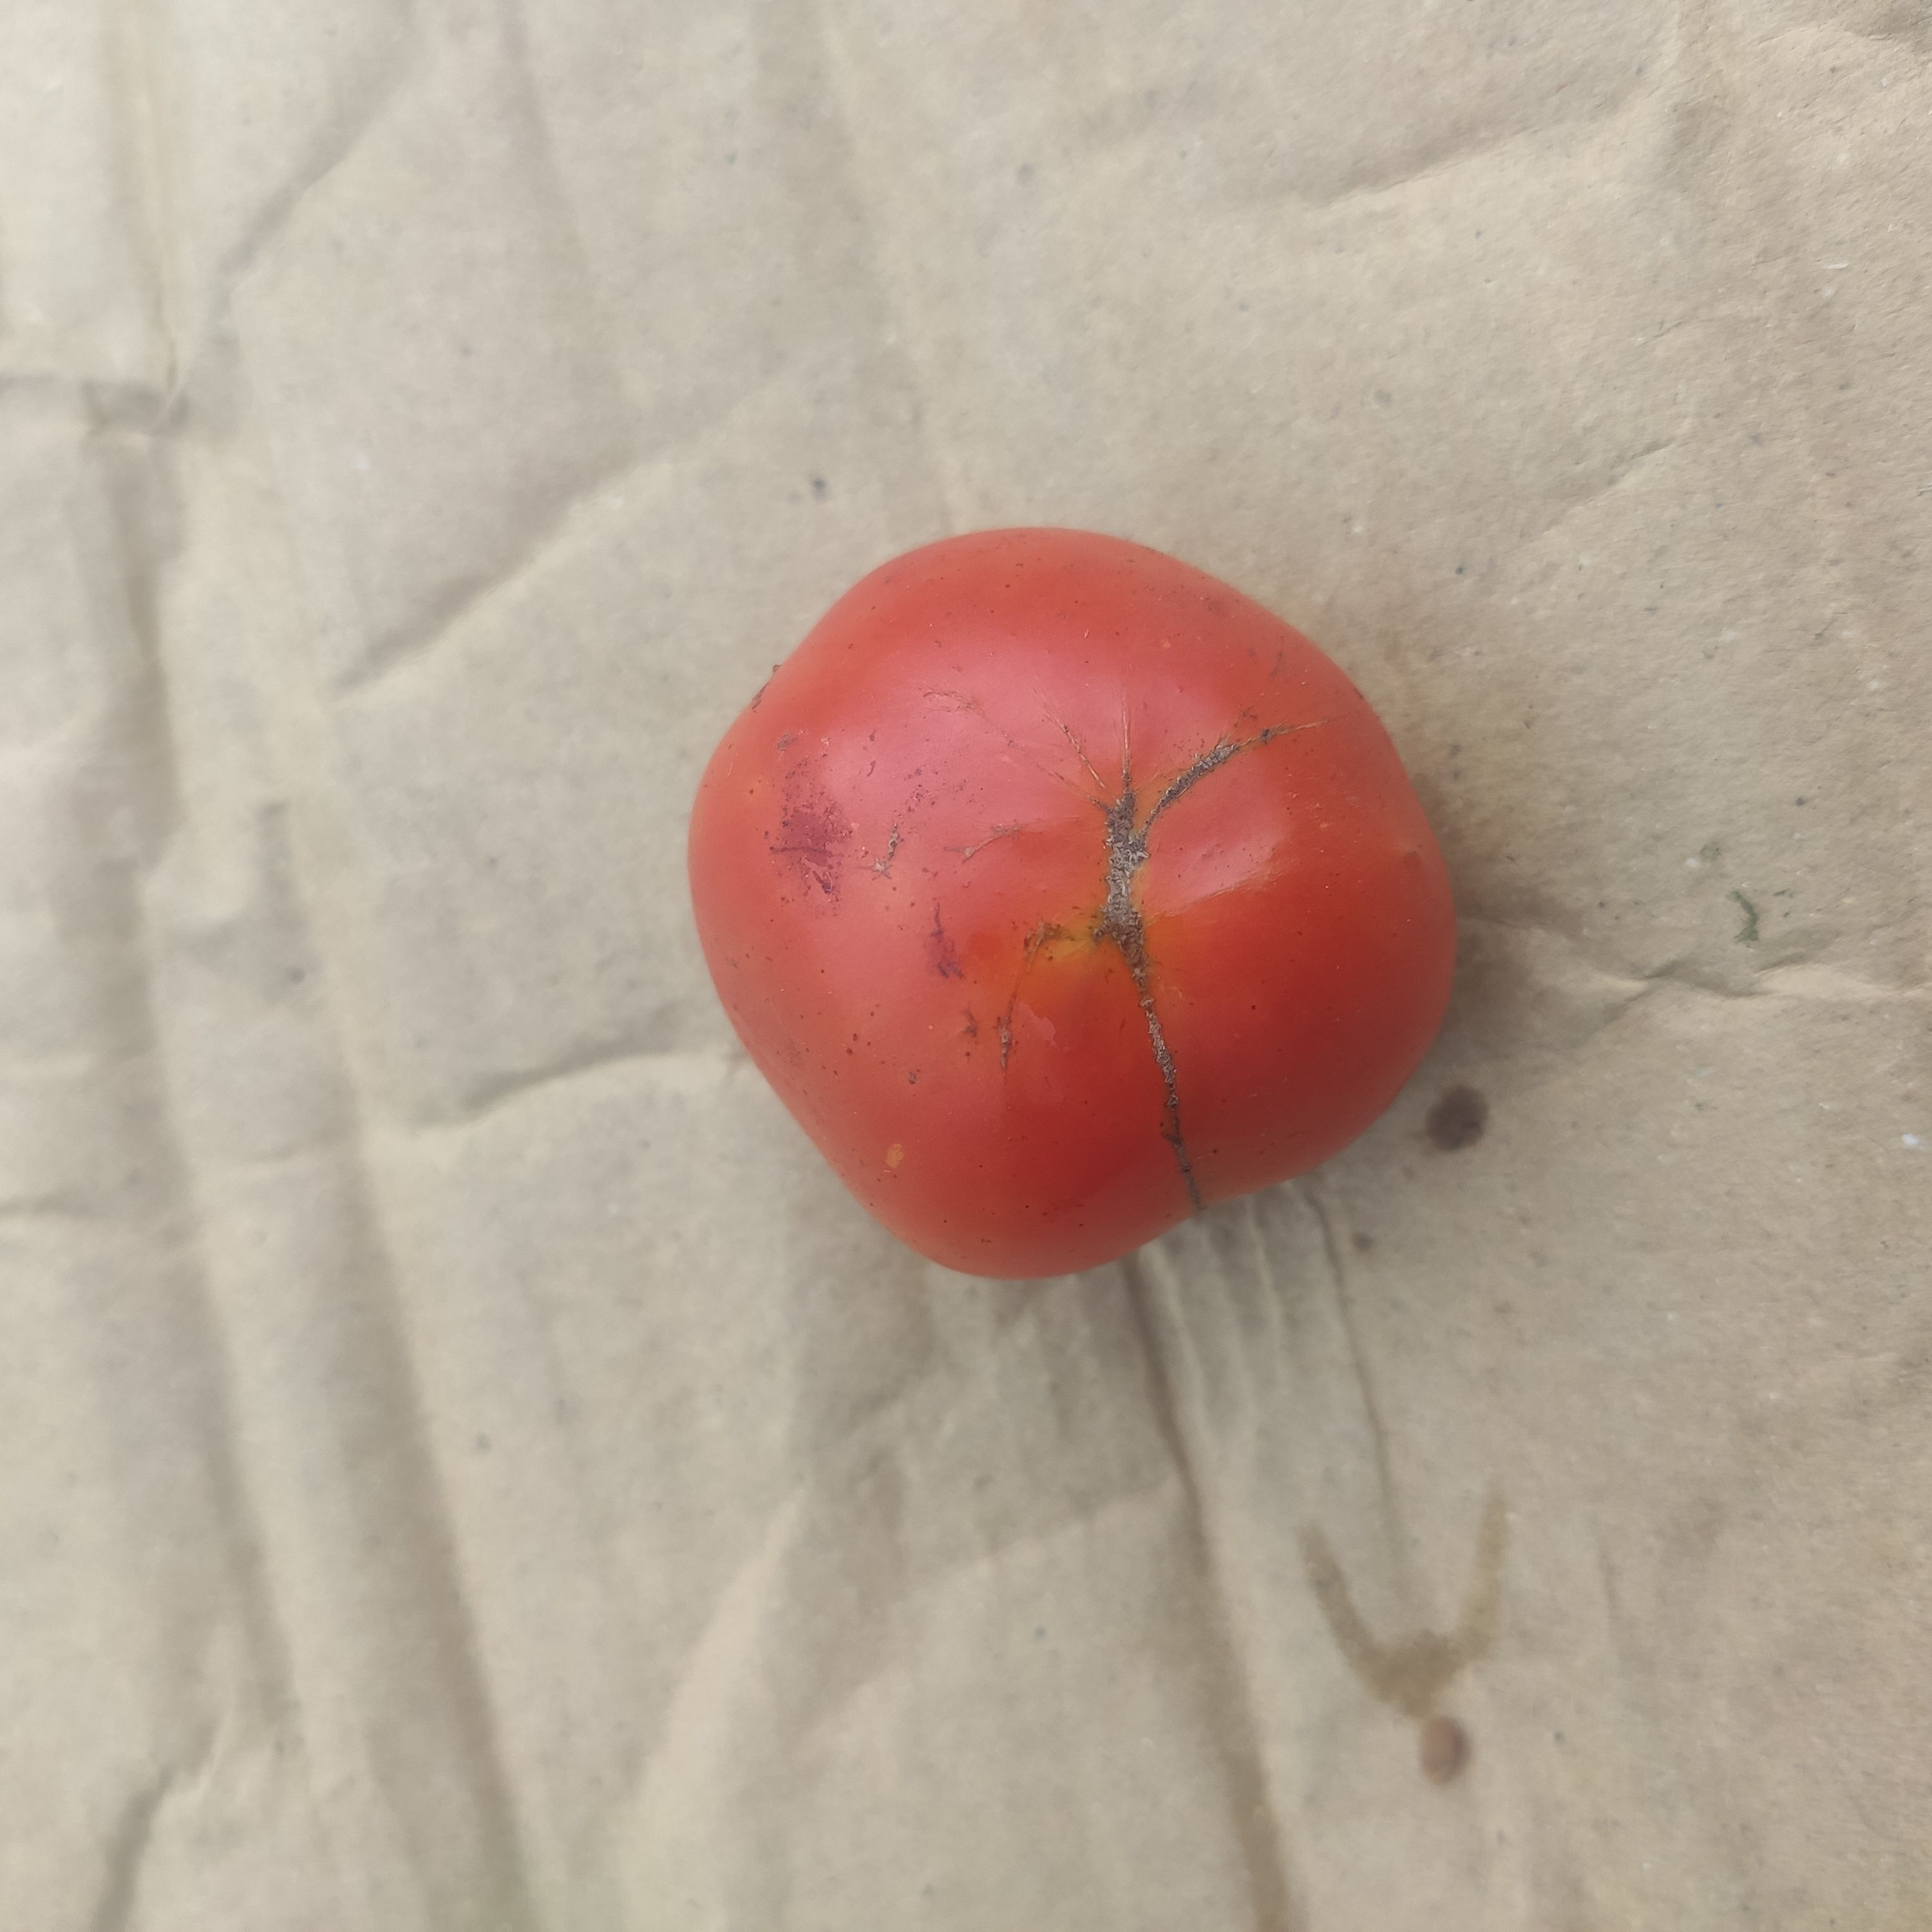
Fruit: tomatoes
Grade: 2nd-grade